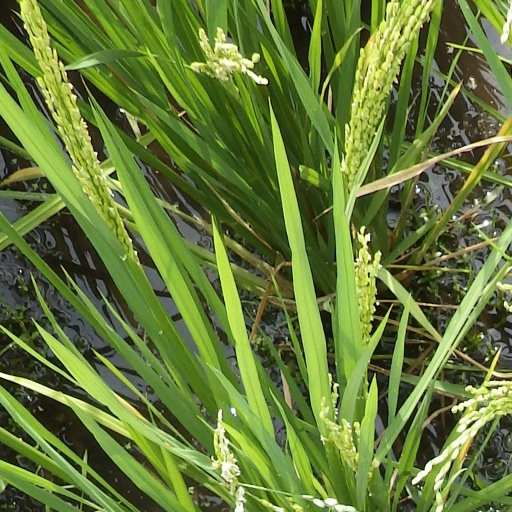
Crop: rice